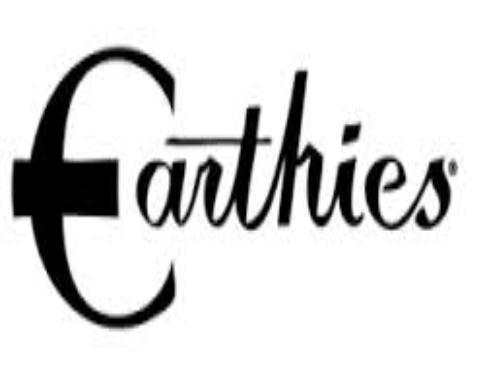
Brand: Earthies
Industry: Clothes